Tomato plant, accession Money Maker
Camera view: horizontal (90 deg, fisheye); turntable rotation: 300 degrees
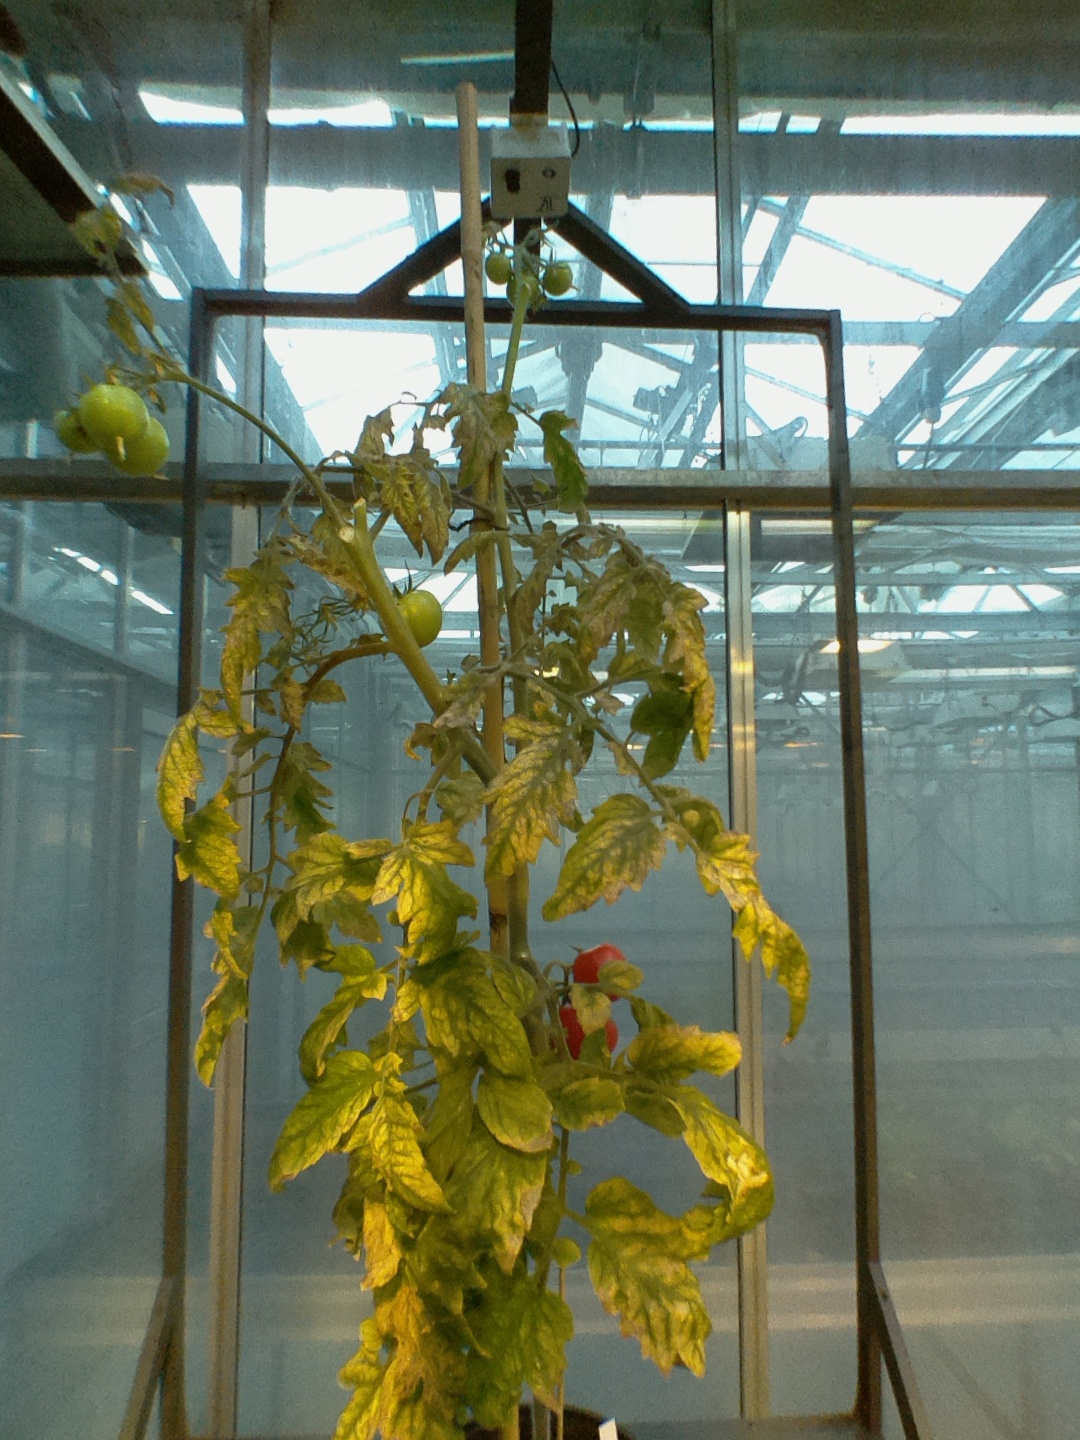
BBCH growth stage 82: 20%-30% of fruits show typical fully ripe color